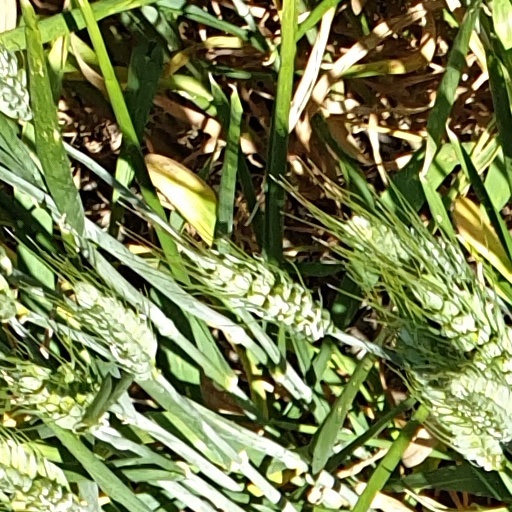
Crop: wheat